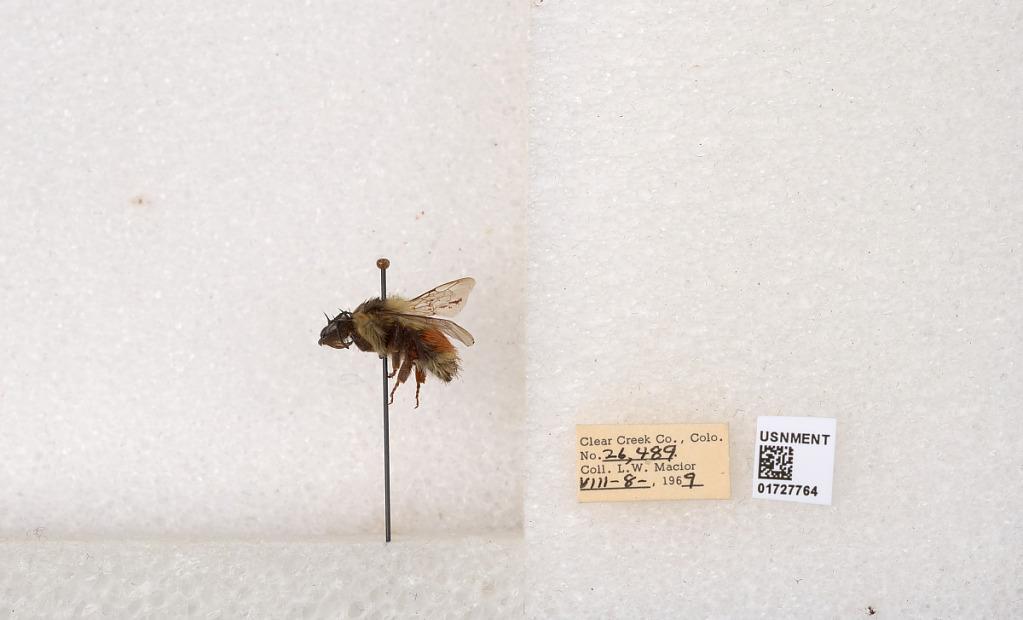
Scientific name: Bombus (Pyrobombus) sylvicola Kirby
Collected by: L. Macior
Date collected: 1969-8-8
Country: United States
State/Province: Colorado
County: Clear Creek
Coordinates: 39.7006, -105.694